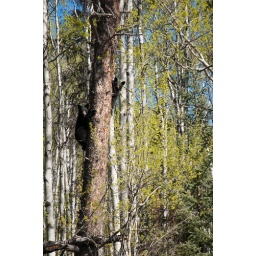
Black bear cubs clinging to a tree near Vanderhoof, BC